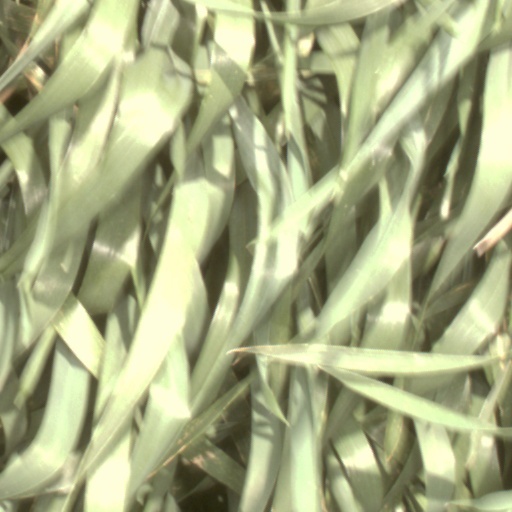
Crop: wheat